CFR Cluj

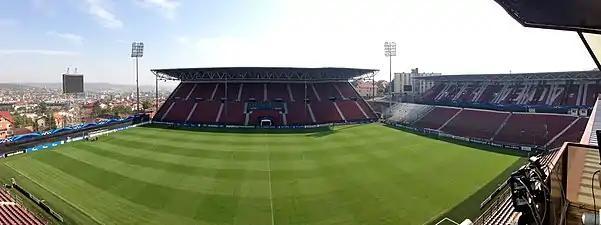
The Dr. Constantin Rădulescu Stadium in 2012

While CFR Cluj's European campaign in the 2021–22 season proved to be quite disappointing, the team had an almost flawless domestic season. They secured the top spot in the regular season by accumulating 76 out of 90 possible points, finishing 16 points ahead of the second-place team. During the play-offs, CFR experienced their worst run of form throughout the season, suffering two consecutive defeats against Universitatea Craiova and FCSB, which narrowed the gap between CFR and the latter to just two points. However, CFR swiftly recovered from their setback and embarked on a remarkable winning streak, securing four consecutive victories, including an impressive 6–0 win over FC Argeș. On 14 May, with FCSB's draw against Voluntari, CFR only needed a win in their match against Craiova to clinch the league title, which they accomplished with a 2–1 win. With this triumph, CFR became the team with the most titles won outside the capital (eight) and the only Romanian team in the 21st century to claim five consecutive titles.